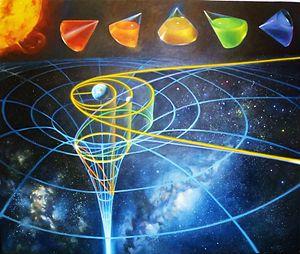
Les sections coniques décrivent les orbites possibles des petits objets autour de la Terre. Une projection de ces orbites (en jaune) sur le champ gravitationnel de la Terre (en bleu) permet de déterminer l'énergie orbitale en chaque point de l'espace. Isaac Newton, qui a prouvé que les orbites sont des sections coniques, est représenté près de la voie lactée. Les couleurs spectrales symbolise différentes valeurs d'énergie, comme analogie au spectre de fréquences de la lumière (Peinture à l'huile de Sascha Grusche).